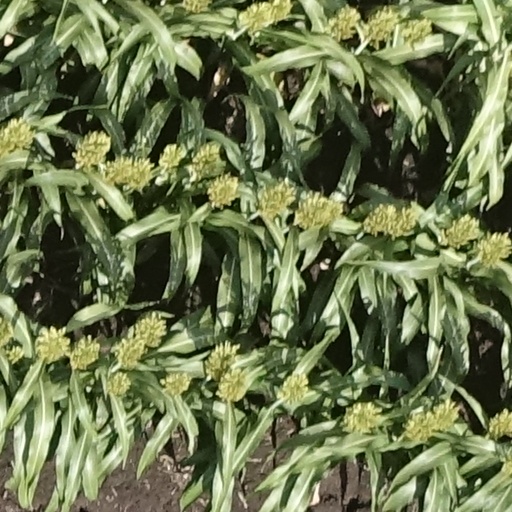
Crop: sorghum